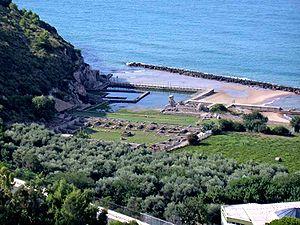
La Villa de Tibère est une villa antique bâtie par l'empereur Tibère au Iᵉʳ siècle sur la côte du Latium, l'actuelle Sperlonga. L'empereur y résida de 14 à 27, année où il s'installe à la Villa Jovis de Capri.